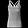
Label: T - shirt / top